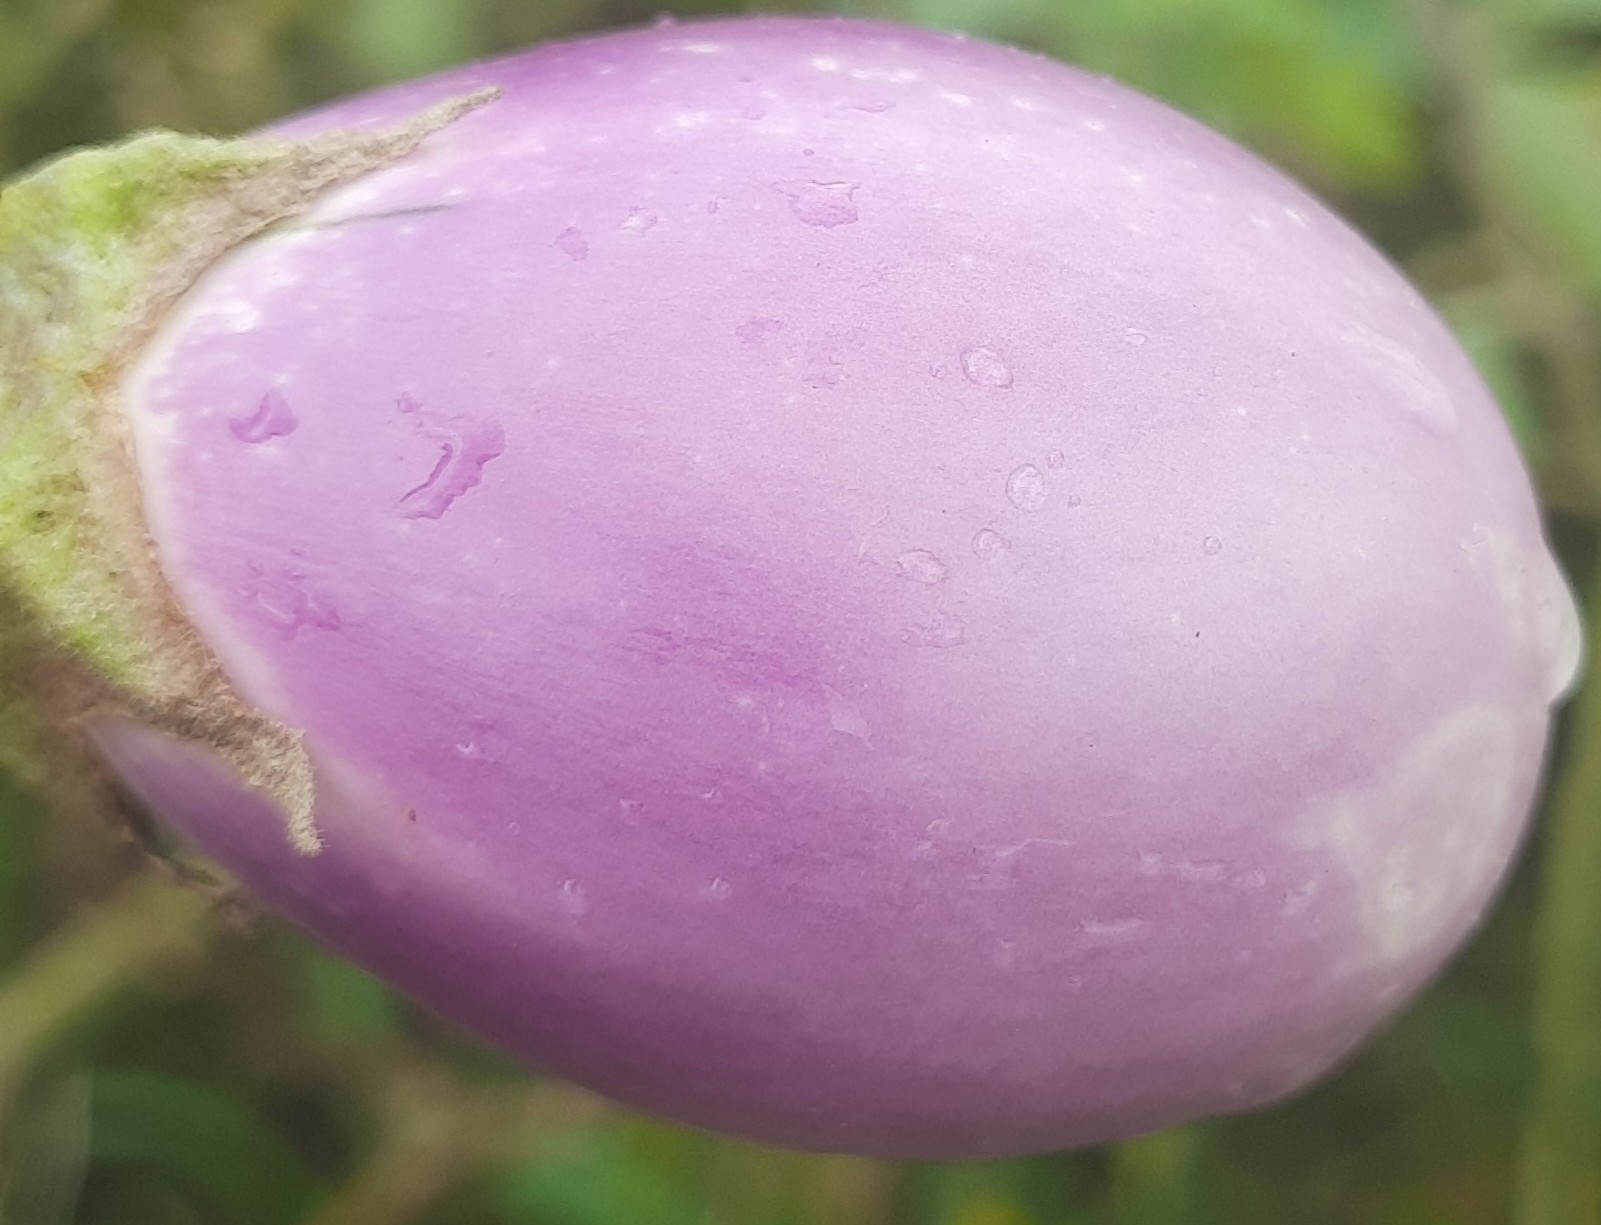
Label: Healty Brinjal